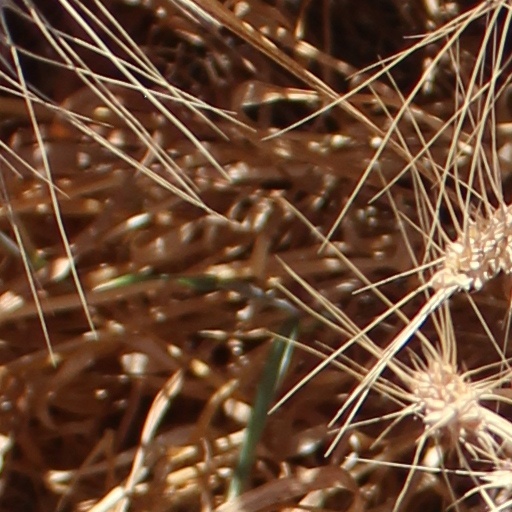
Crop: wheat